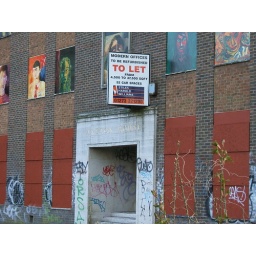
Anston House: an abandoned office building in Brighton, England